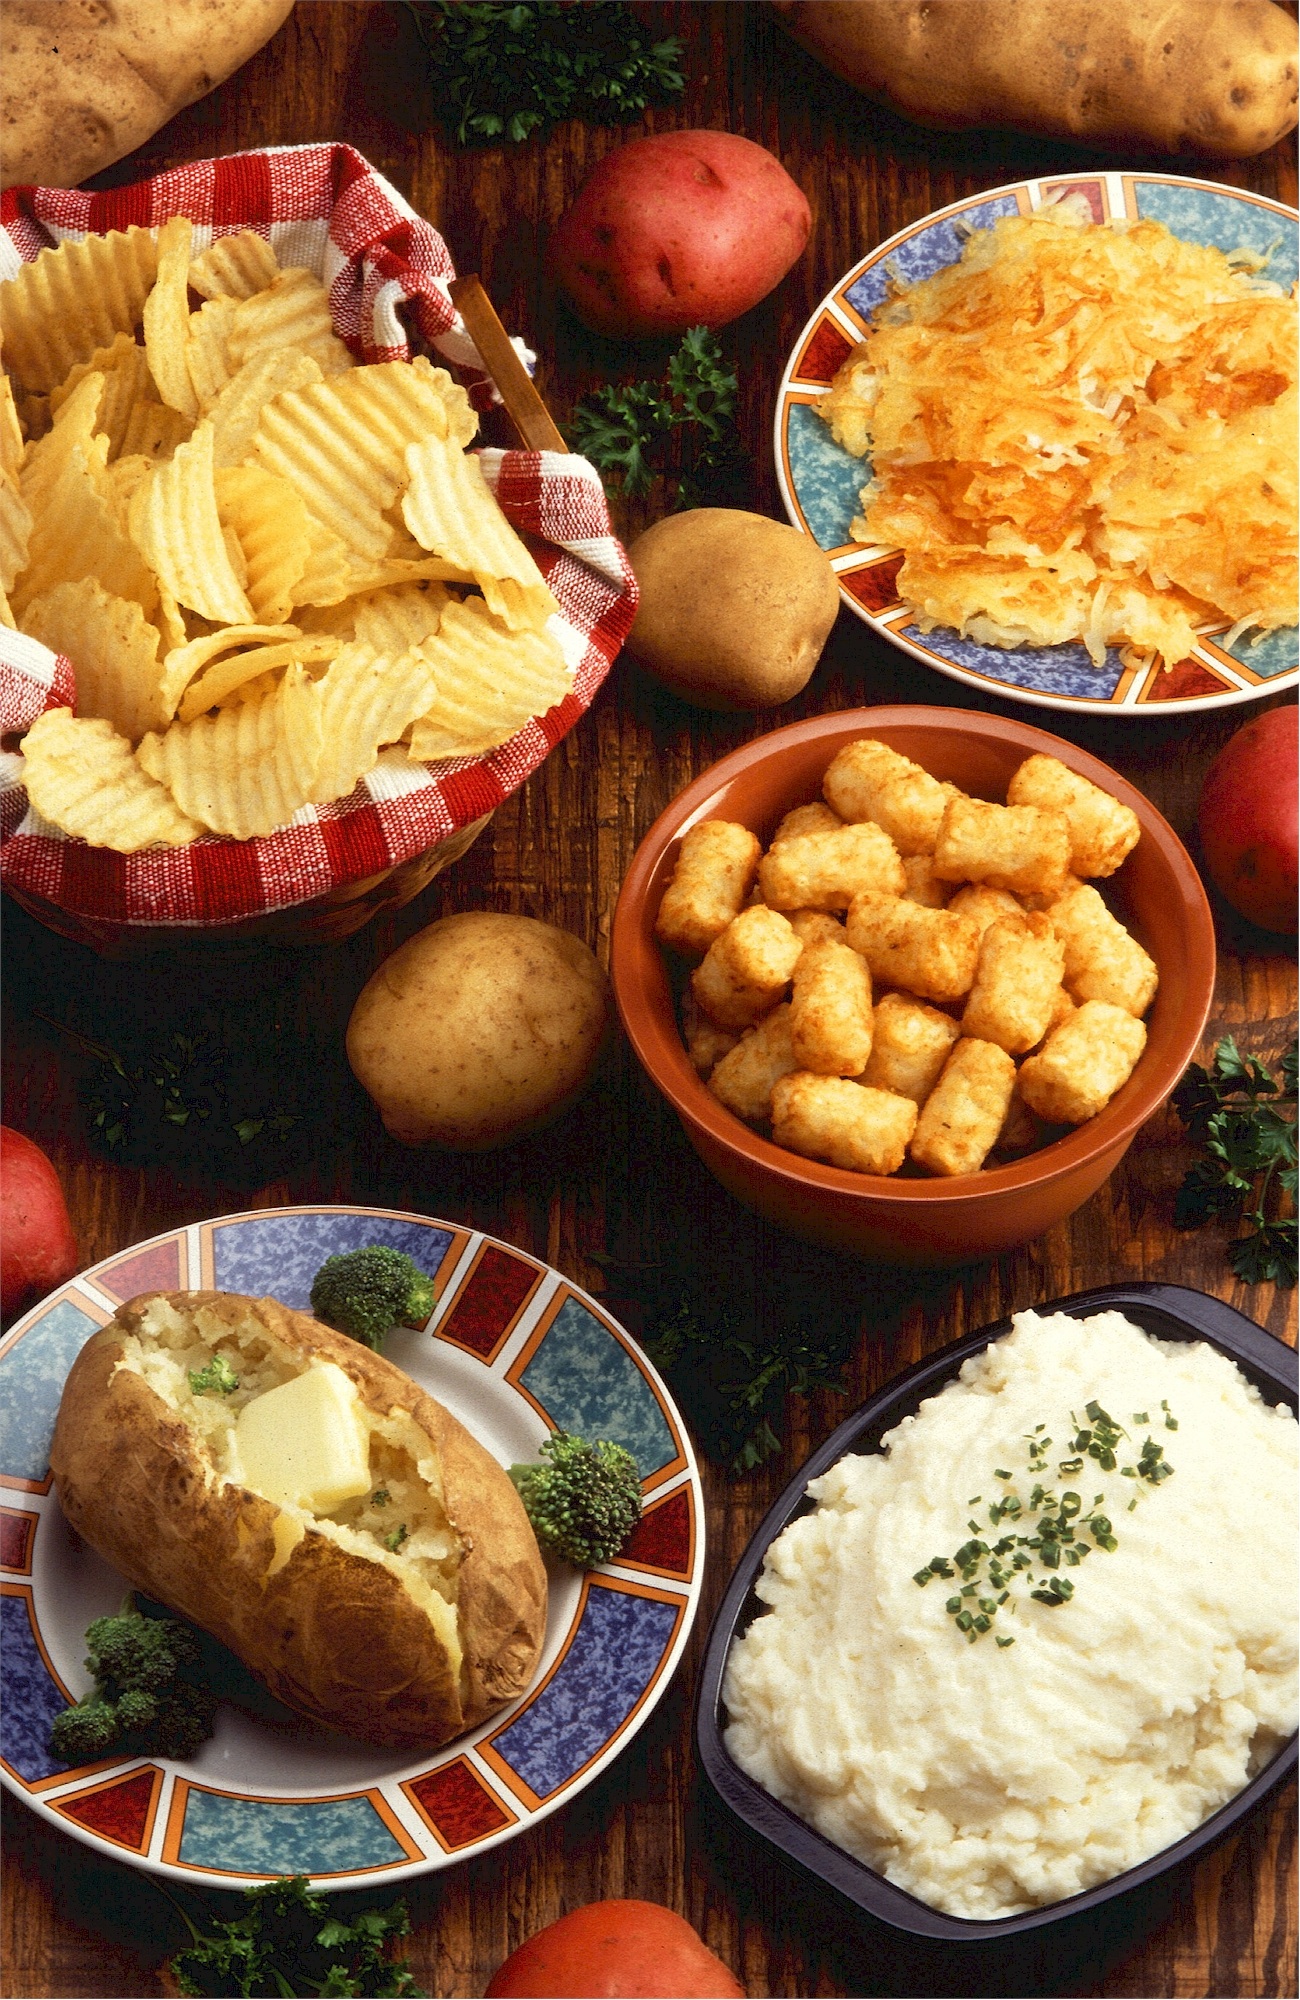
dish, meal, food, produce, holiday, plate, breakfast, baking, cuisine, homemade, baked, asian food, fried, thanksgiving, cooked, nutrition, dishes, tasty, potatoes, carbohydrates, chips, baked goods, pancakes, spud, tater tots, mashed, pot pie